Milton Bradley (baseball)

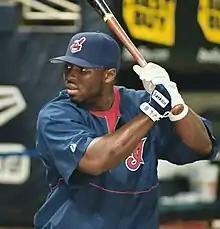
Bradley as a Cleveland Indian

After the deal, Bradley was assigned to the Triple-A Buffalo Bisons and reported to the team on August 2. In addition to the 30 games he played for the Bisons, he also played 10 games for the major league Indians.